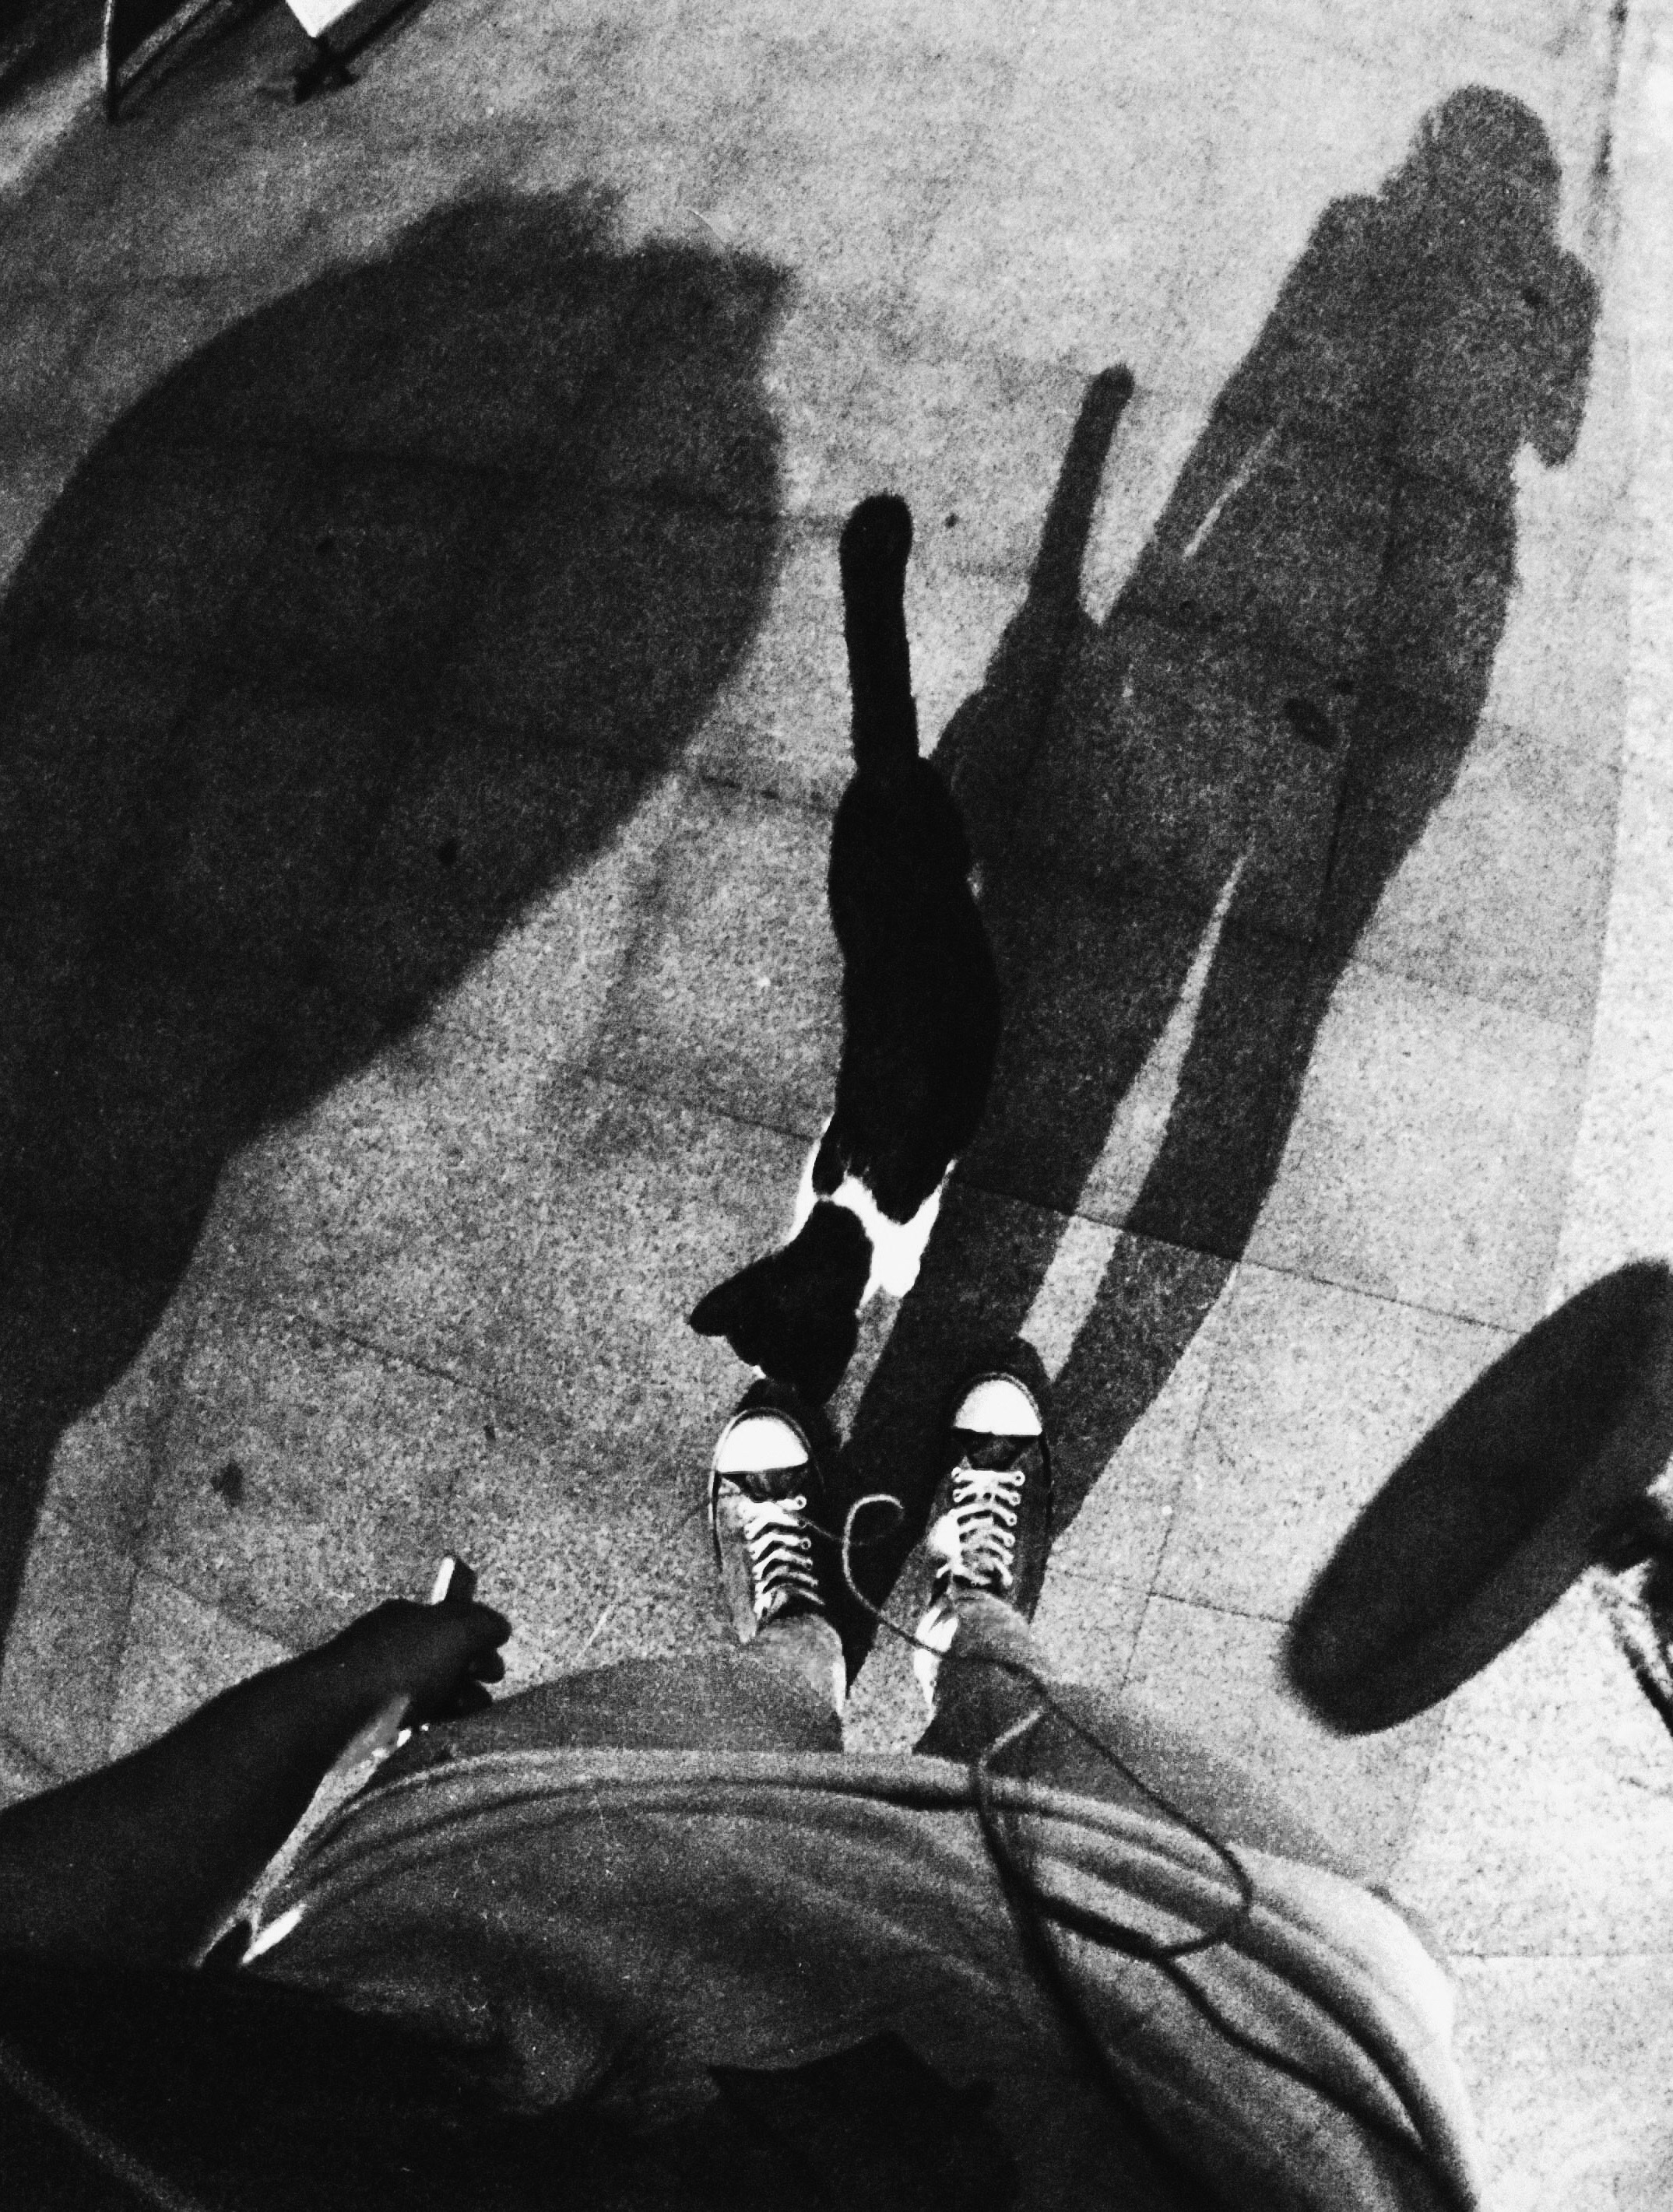
hand, black and white, white, photography, shadow, black, monochrome, photograph, image, monochrome photography